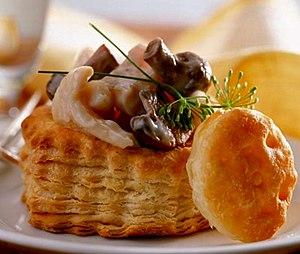
Bouchée à la reine aux champignons
La bouchée à la reine est une charcuterie pâtissière traditionnelle de la gastronomie française constituée d'un vol-au-vent individuel et de sa garniture.